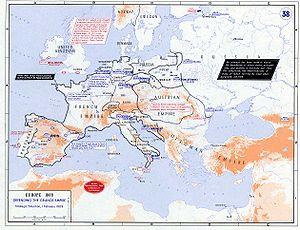
La guerre de la Cinquième Coalition est un conflit qui opposa une coalition menée par l'Empire d'Autriche et le Royaume-Uni à l'Empire français de Napoléon et à la Bavière. Les engagements entre la France et l'Autriche, les deux principaux belligérants, se déroulèrent dans toute l'Europe centrale entre avril et juillet 1809 et causèrent de lourdes pertes dans les deux camps. Le Royaume-Uni, déjà impliqué sur le continent dans la guerre d'Espagne, lança une expédition dans les Pays-Bas pour soulager l'Autriche mais celle-ci ne permit pas de changer le cours de la guerre. Malgré quelques victoires défensives mineures, l'absence dans la coalition de la Russie ou de la Prusse permit à Napoléon de remporter sur l'Autriche, dépassée en nombre, une victoire décisive lors de la sanglante bataille de Wagram.